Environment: real
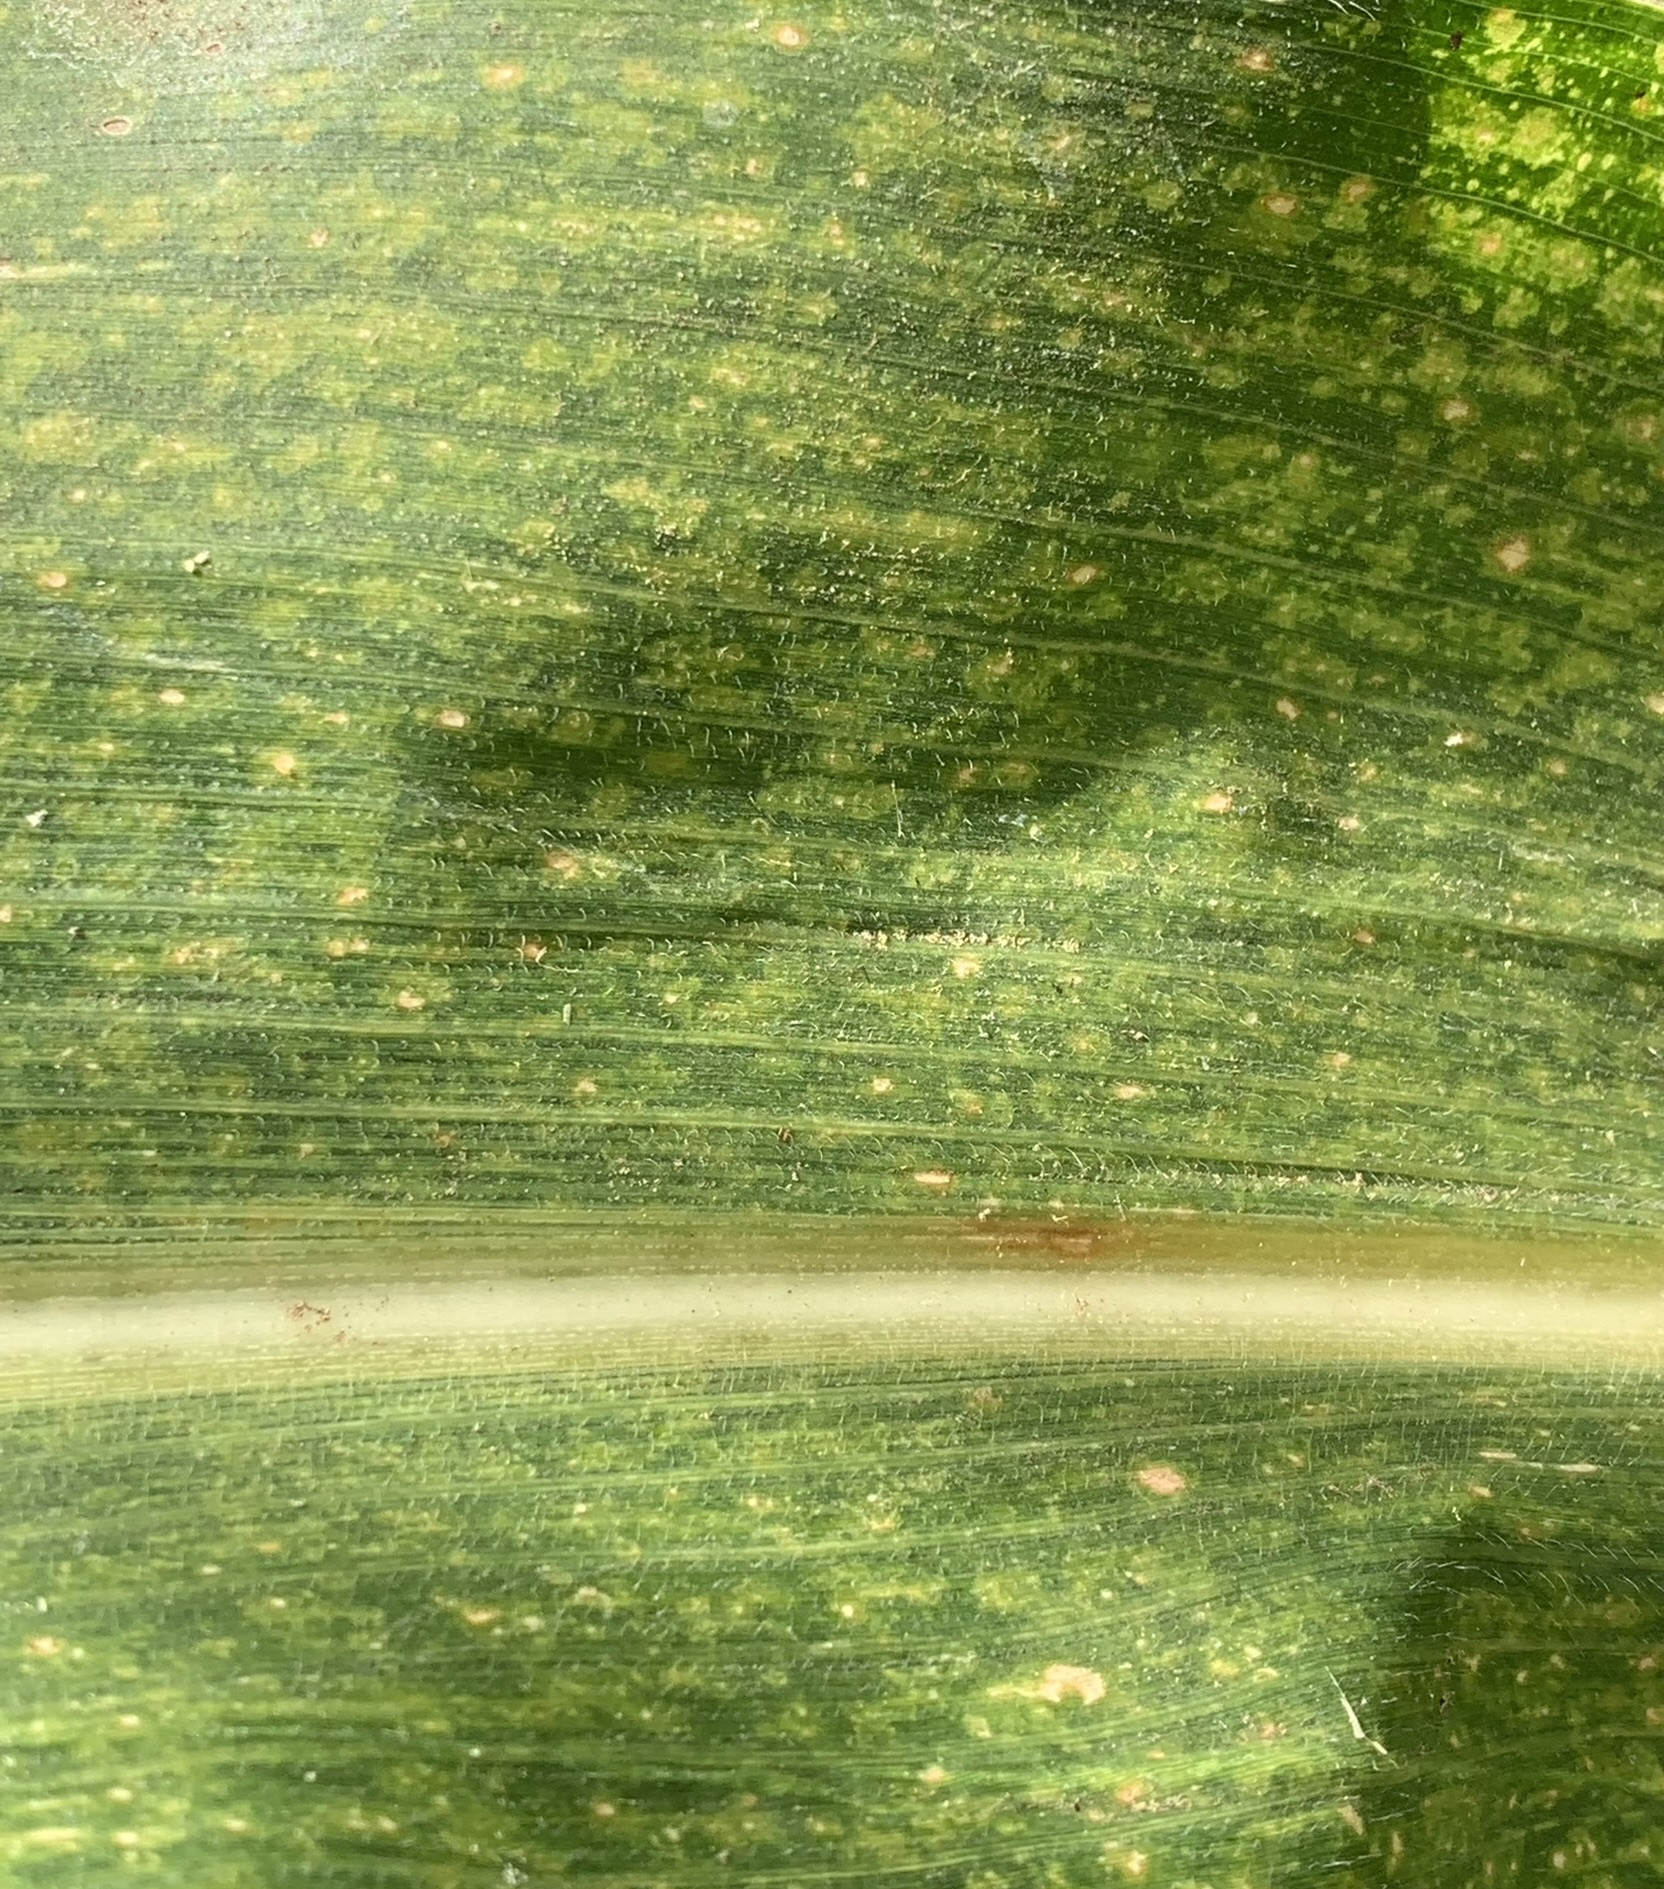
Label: lethal_necrosis